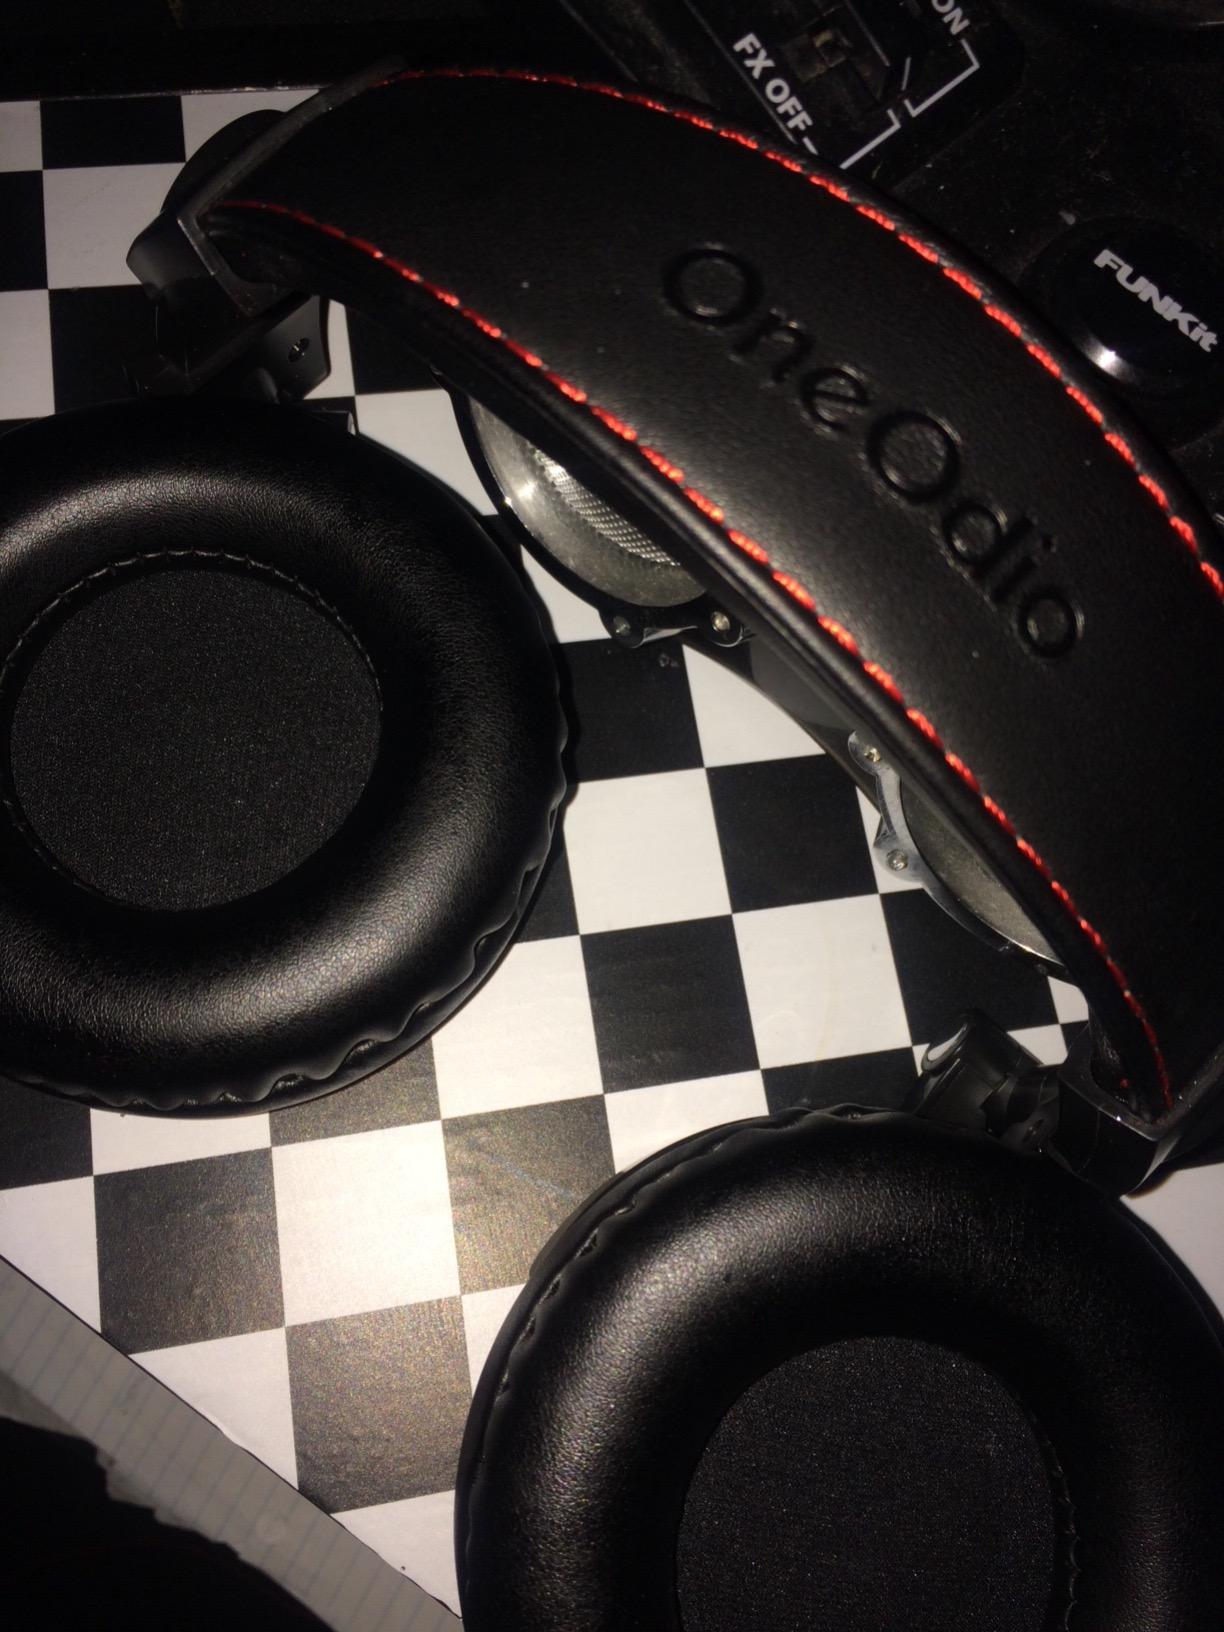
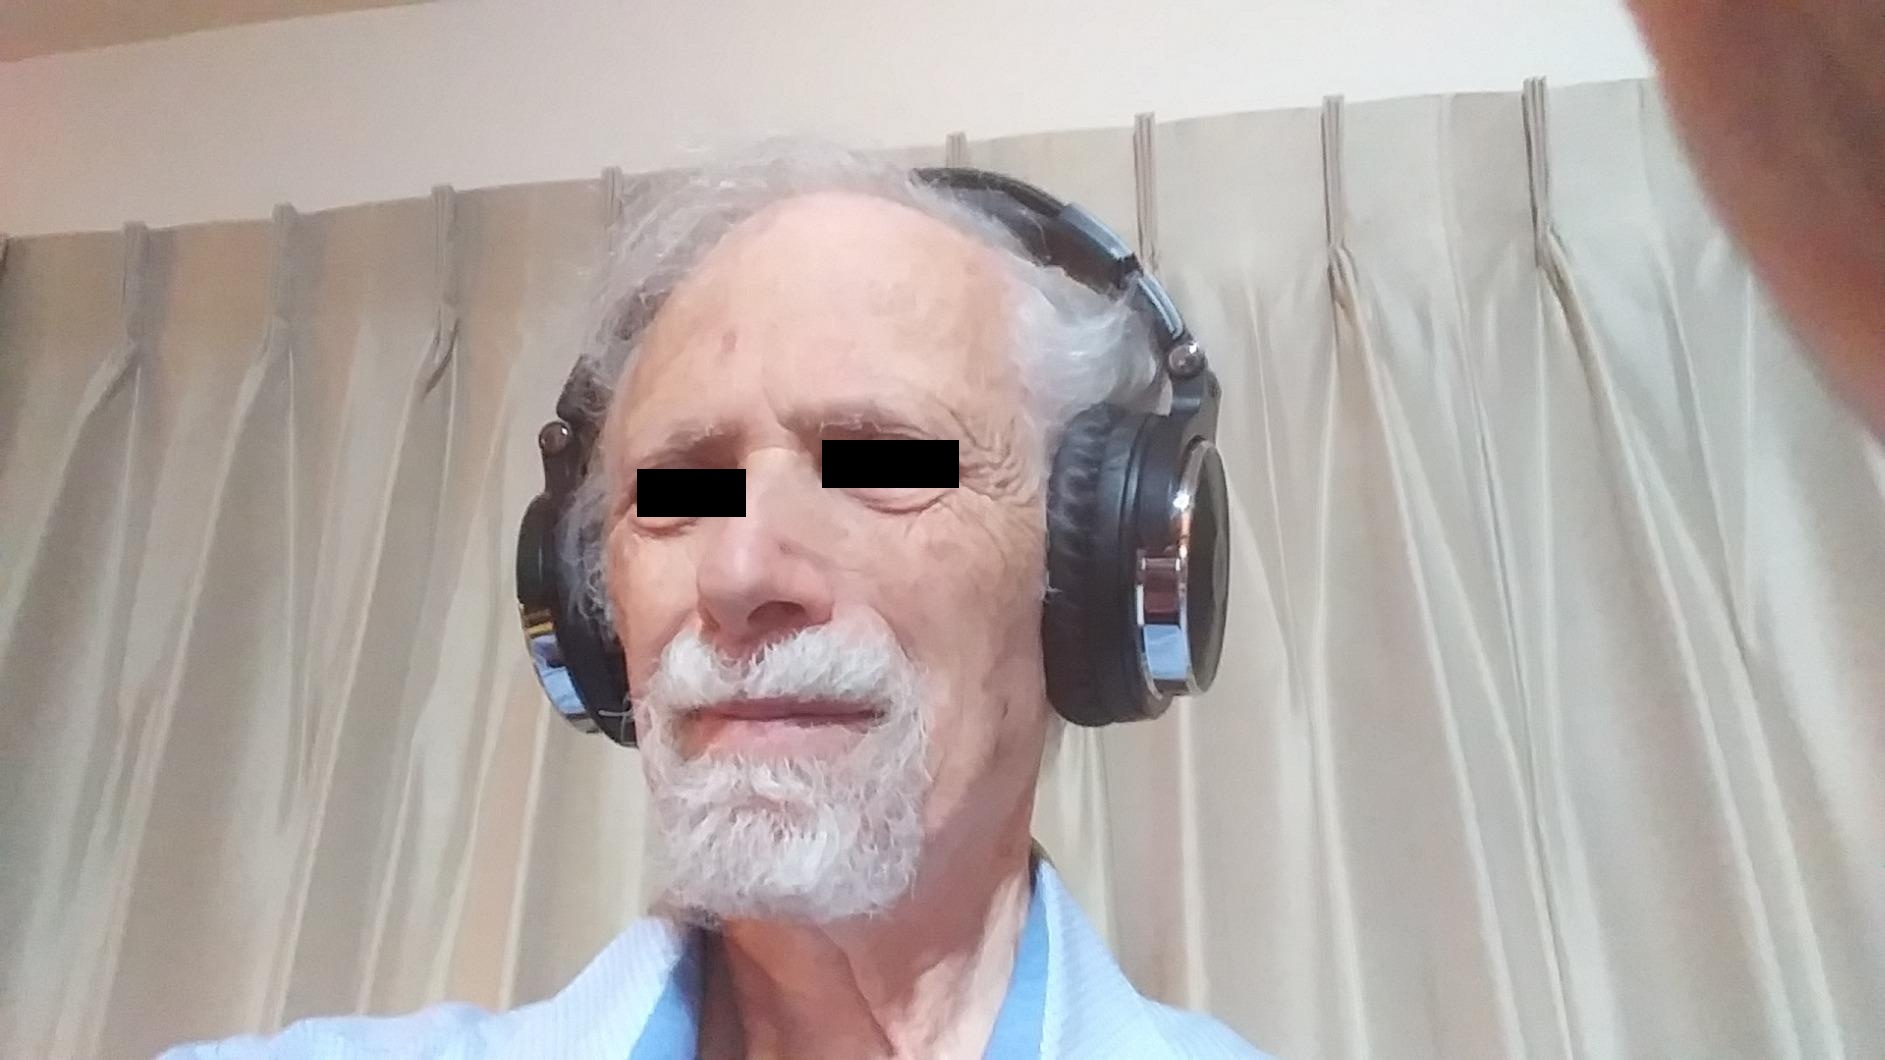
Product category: headphones
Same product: yes